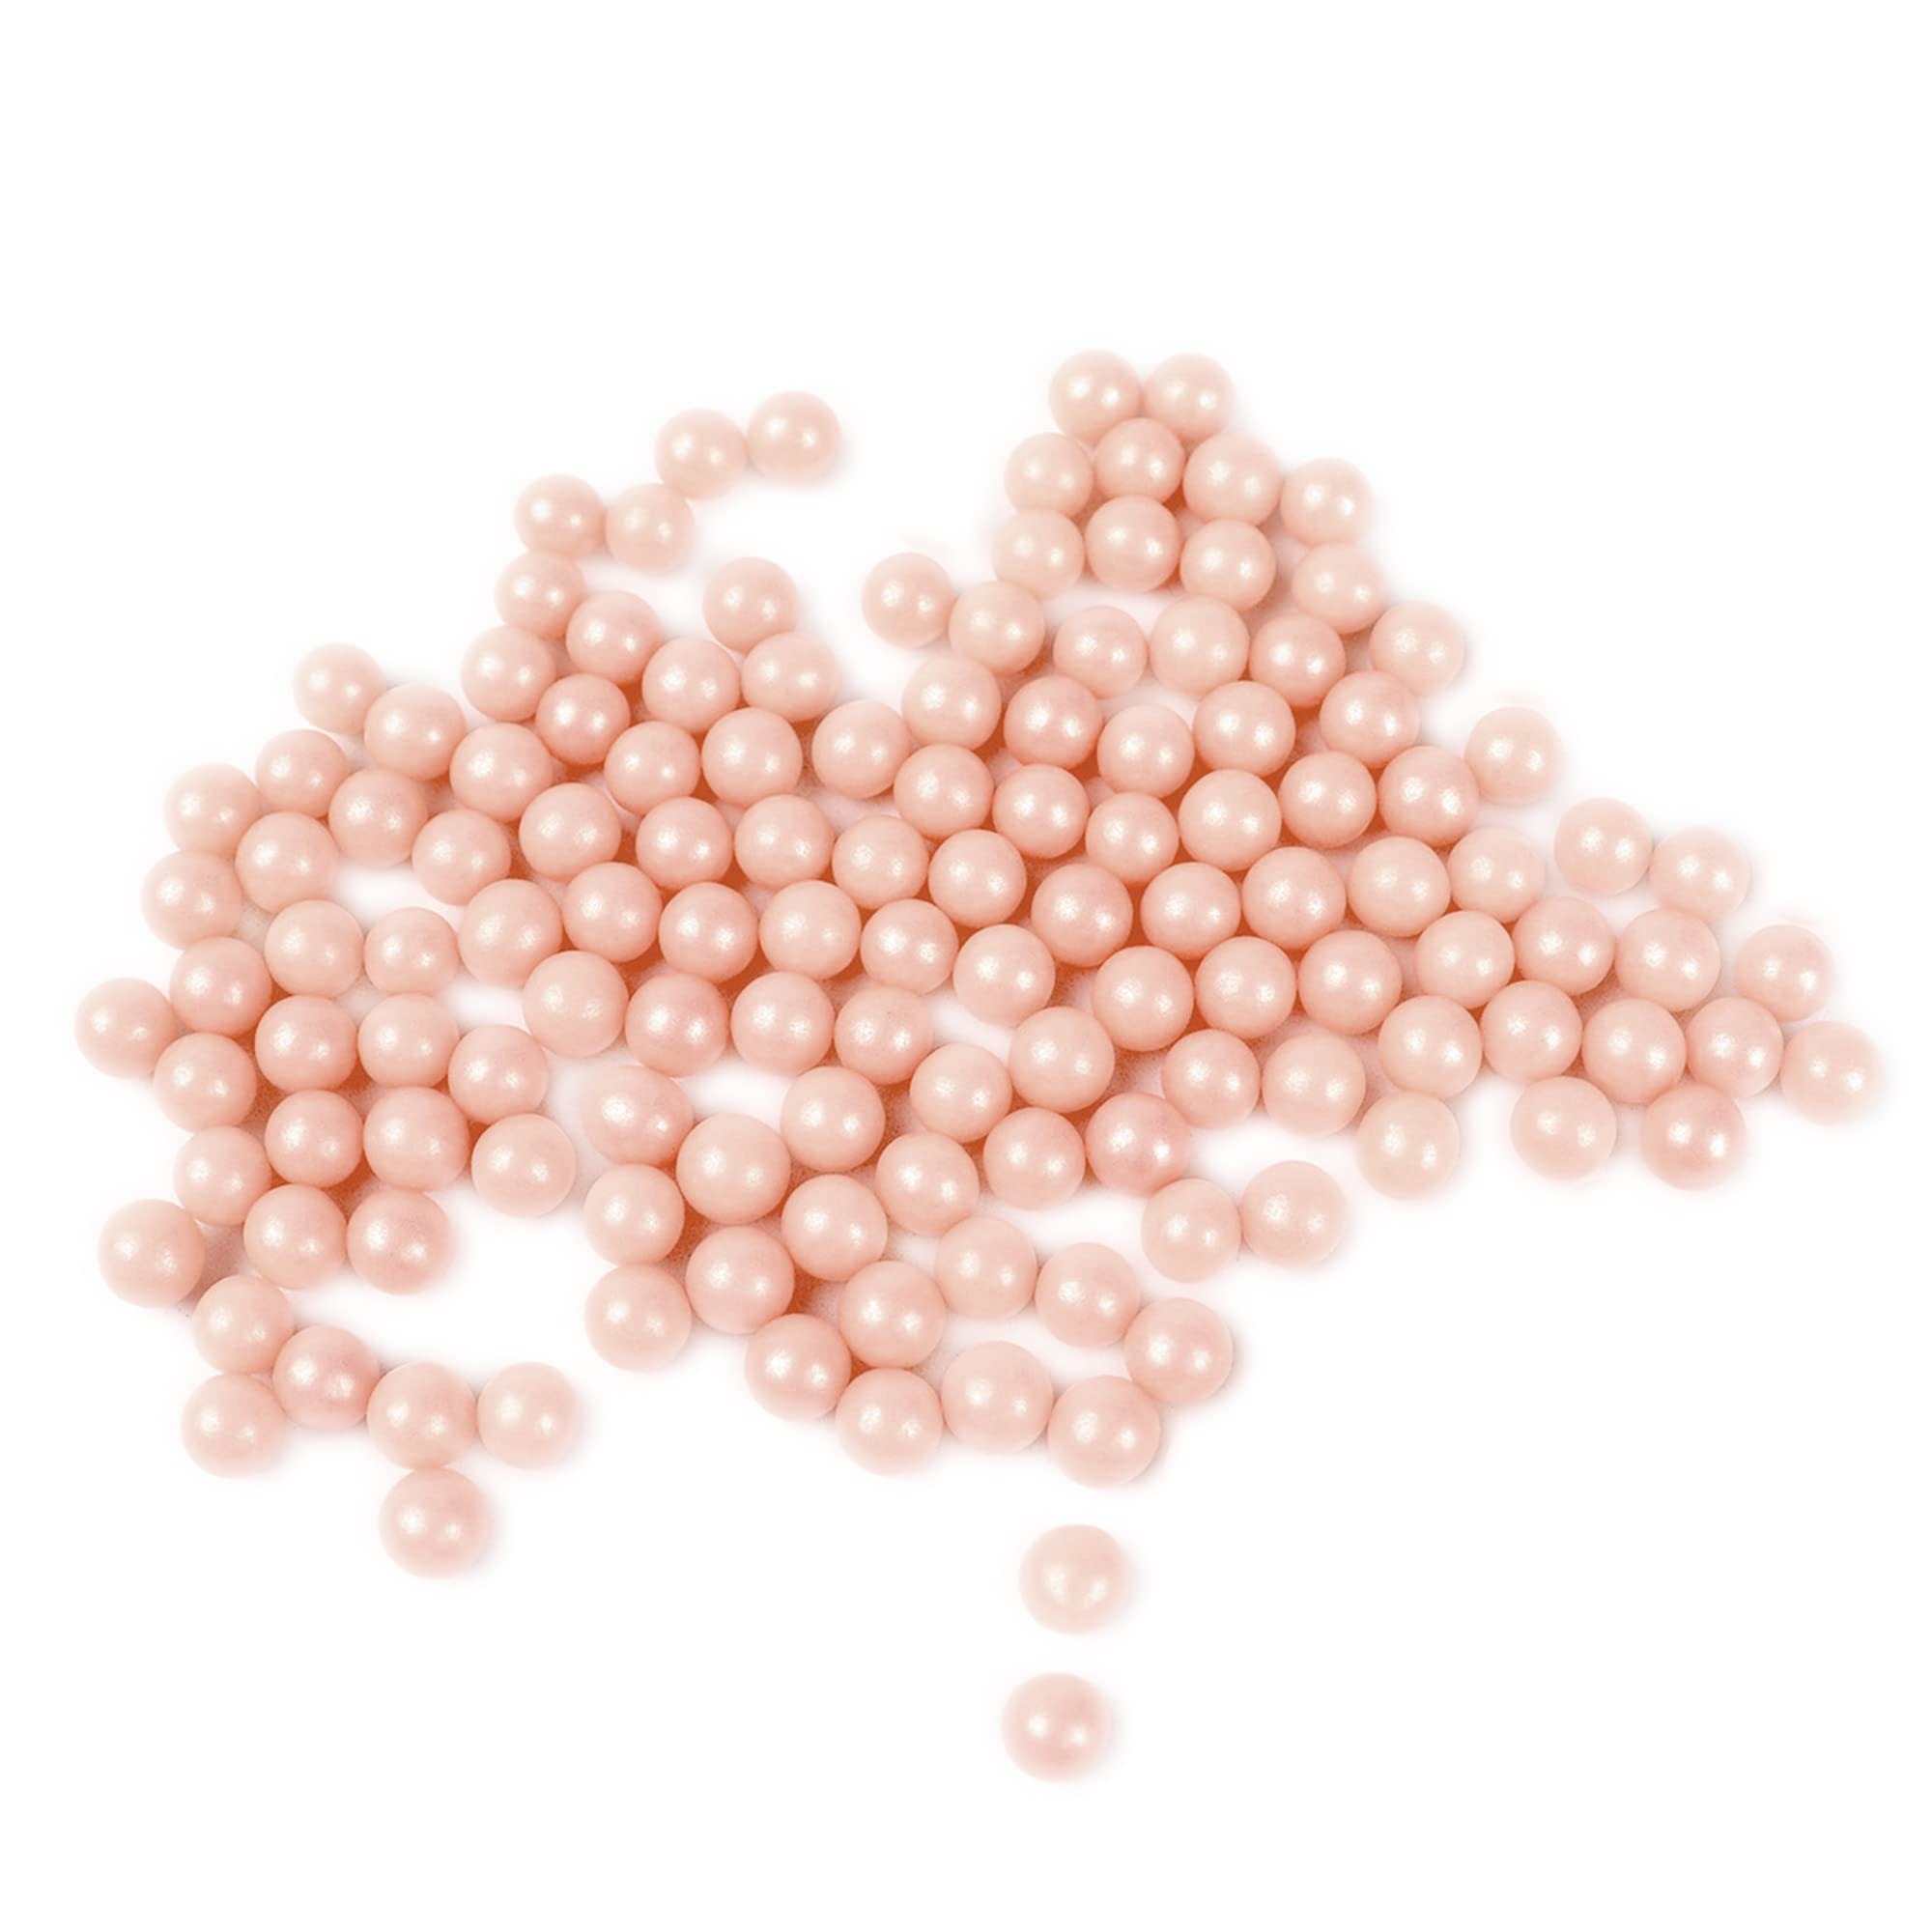
Item Name: O'Creme Pink-Ivory Edible Sugar Pearls Cake Decorating Supplies for Bakers: Cookie, Cupcake & Icing Toppings, Beads Sprinkles For Baking, Certified, Candy Sugar Ball Accents (10mm, 16 Oz)
Bullet Point 1: 🎂 MAKE IT SPARKLE – Surprise your party guests with luxurious-looking desserts! Decorating your favorite confectionery with our lustrous pink-ivory colored pearl spheres will surely elevate your presentation.
Bullet Point 2: 🎂 GREAT FOR MOST DESSERTS – Our pink-ivory sugar pearls are classy for wedding and birthday cakes. But you can also use them to embellish cookies, cupcakes, ice cream, fondant and pastries for added pizzazz.
Bullet Point 3: 🎂 DECORATE MORE – Unlike other toppings, each pack of our cake supplies contains enough sparkling balls to adorn many treats. Bedeck more desserts with our 8 oz. pink-ivory sugar pearls.
Bullet Point 4: 🎂 CERTIFIED – Not For Passover. Under the supervision of Rav Dott. Alberto Avraham Sermoneta - Comunita Ebraica Bologna
Bullet Point 5: 🎂 100% SATISFACTION GUARANTEED – We’re confident you’ll love our dessert decorations. In the rare case that we don’t meet your expectations, you can always count on our money-back guarantee.
Product Description: <b>O’Creme Pink-Ivory Sugar Pearls</b></br></br> <b>Your desserts may be delicious, but do they look the part?</b></br></br> We know you’ve poured your heart out into making delectable and yummy confectionery for your guests, loved ones or your booming business. You used only the finest ingredients and prepared your cakes, cookies and more of your desserts with utmost care and skill.</br></br> However, in the world of sweets, a delicacy should always look as good as it tastes. Presentation is part of the package.</br></br> <b>Make your desserts more luxurious and visually appealing with O’Creme Pink-Ivory Sugar Pearls!</b></br></br> These pink-ivory cake supplies will definitely elevate your dessert arrangement. Don’t let your family, guests and customers get bored with plain and dull-looking confectionery. The more appetizing and deluxe-looking your sweet treats are, the higher the chance of people taking a bite!</br></br> Shimmering pink-ivory spheres are a must-have for cake decorations during weddings, reunions, birthdays and themed parties. O’Creme’s creations are the ideal size for making intricate patterns and creative embellishments on icings, fondants, cookies and more!</br></br> Still not convinced? Here are more reasons O’creme pink-ivory Sugar Pearl Sprinkles are all the dessert toppings you’ll need</br></br> ✅ Peanut-free</br> ✅ Safe & Non-toxic</br> ✅ Looks great on cake pops</br></br> <b>You’re one button away from creating elegant and flaunt-worthy desserts! Add O’Creme Pink-Ivory Sugar Pearl Sprinkles to your Cart TODAY!</b>
Value: 1.0
Unit: Count

Price: 21.05